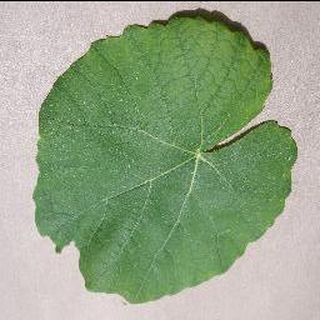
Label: healthy_grape